Korean cannon

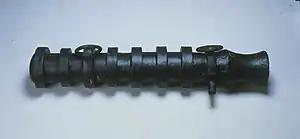
The daejang-gunpo(대장군포/大將軍砲) is one of the earliest Korean cannons developed by Ch'oe Mu-sŏn.

The earliest possible references to firearms in Korea is to what might have been gunpowder-ignited flamethrowers in 1104 and explosive bombs in 1135. The next reference is to a cannon which fired large arrows being tested for use on the northwestern frontier in 1356.